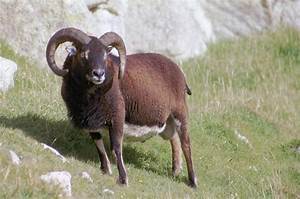
Label: sheep